List of birds of Bangladesh

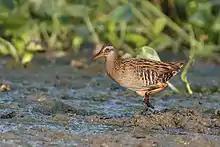
Brown-cheeked rail, "Rallus indicus", in Chittagong

Cranes are large, long-legged and long-necked birds. Unlike the similar-looking but unrelated herons, cranes fly with necks outstretched, not pulled back. Most have elaborate and noisy courting displays or "dances".